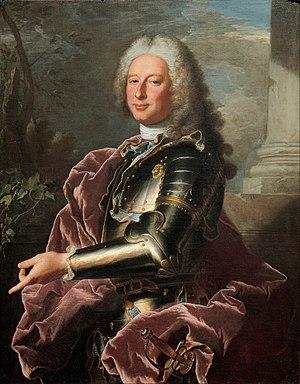
Le marquisat de Groppoli, entre la Toscane et la Ligurie, demeura de 1606 à 1774, la propriété directe de la famille Brignole, illustre famille patricienne de Gênes.